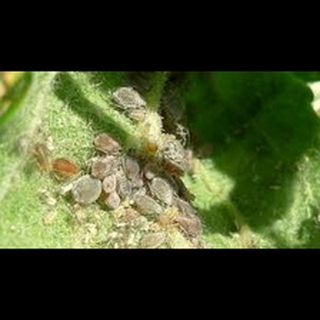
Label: wheat_aphid